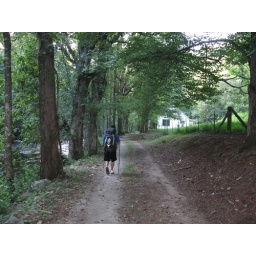
The road in front of the Calhoun house in Proctor/ Hazel Creek